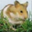
Label: hamster